Yasushi Nomura

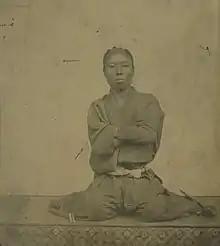
Young Nomura as a Choshu samurai

Viscount was a Japanese bureaucrat, statesman and cabinet minister, active in Meiji period Japan.